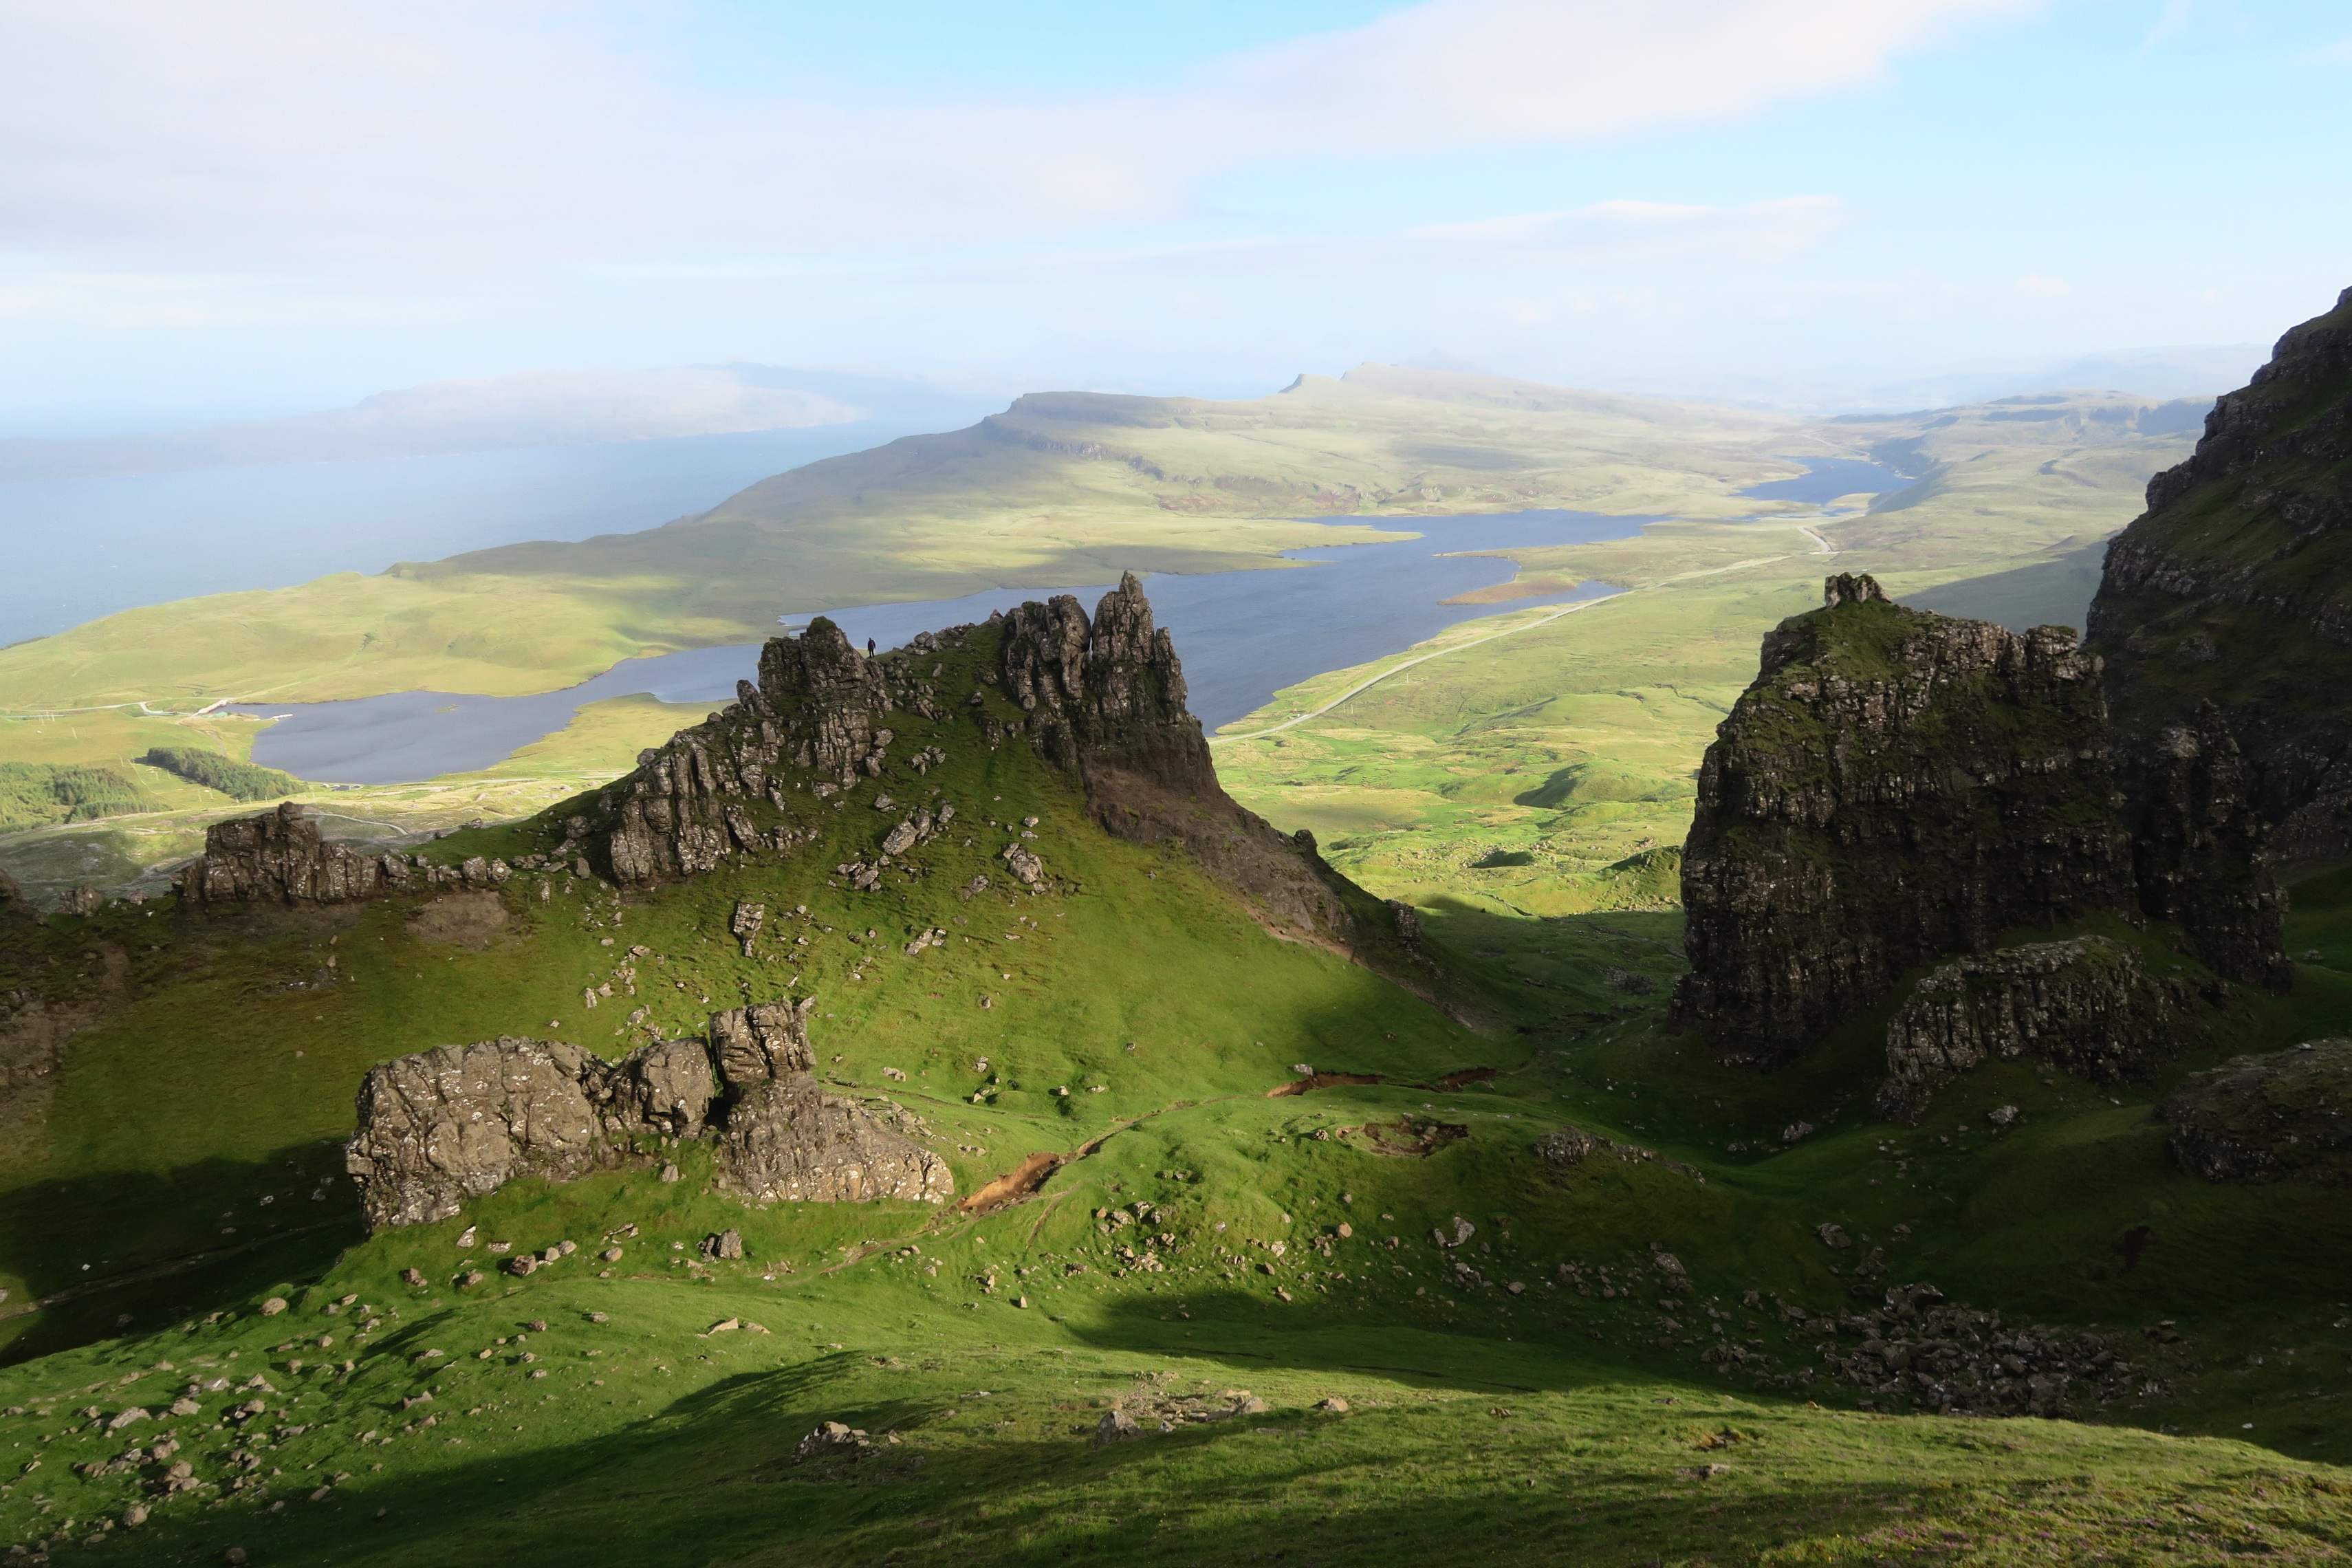
landscape, nature, wilderness, mountain, meadow, hill, lake, valley, mountain range, cliff, green, highland, terrain, aerial view, ridge, alps, plateau, fell, loch, rural area, landform, mountain pass, geographical feature, mountainous landforms